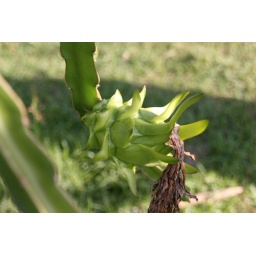
You can see the faded flower in brown at the end of the fruit still green.